John Tanton

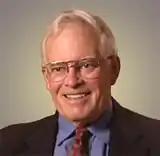
Tanton in October 2004

John Hamilton Tanton (February 23, 1934 – July 16, 2019) was an American ophthalmologist, white nationalist, and anti-immigration activist. He was the founder and first chairman of the Federation for American Immigration Reform (FAIR), an anti-immigration organization. He was the co-founder of the Center for Immigration Studies, an anti-immigration think tank; and NumbersUSA, an anti-immigration lobbying group.